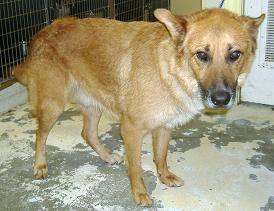
dog